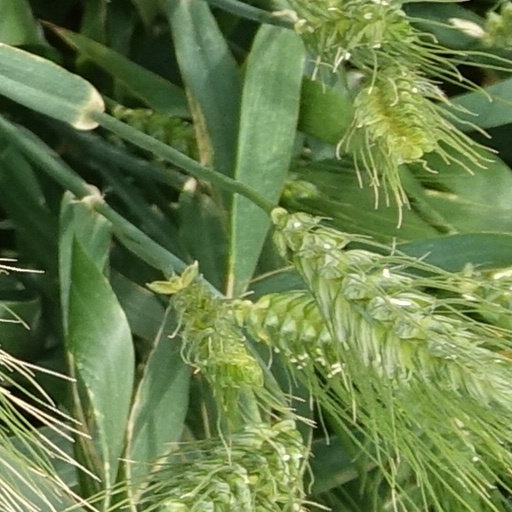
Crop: wheat